Engirundho Vandhan

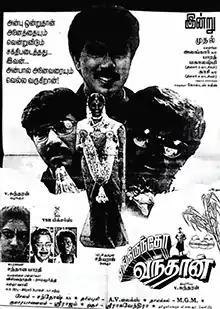
Poster

Engirundho Vandhan is a 1995 Indian Tamil-language comedy film directed by Santhana Bharathi. The film stars Sathyaraj, Roja and Aamani, with Vijayakumar, Janagaraj, Kalyan Kumar, Vinu Chakravarthy, R. Sundarrajan, Bhanu Chander and Thyagu playing supporting roles. It was released on 15 January 1995. The composer duo Viswanathan–Ramamoorthy collaborated after a 30-year hiatus and it eventually became their last collaboration. The film was a remake of the Malayalam film "Chithram" (1988).